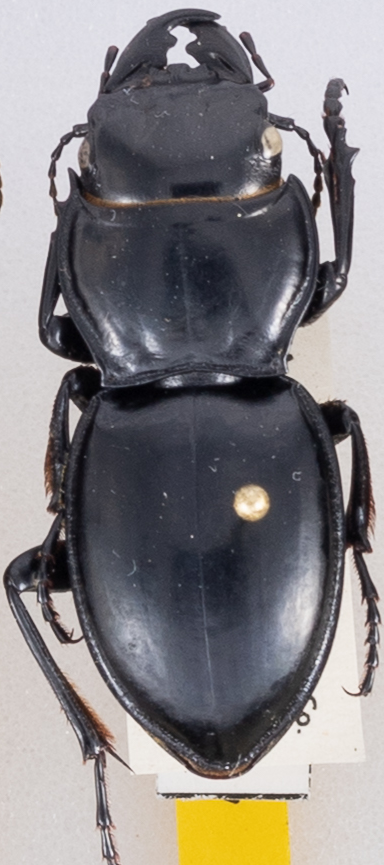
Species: Pasimachus californicus
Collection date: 2022-05-18
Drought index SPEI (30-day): -1.322
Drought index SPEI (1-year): -1.13
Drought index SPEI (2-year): -1.01